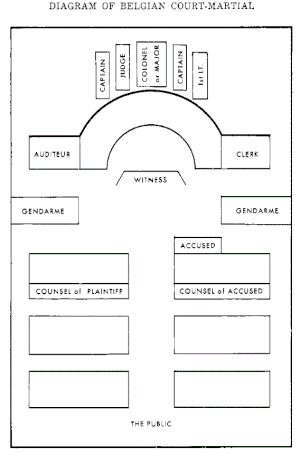
Dispostion d'une cour martiale belge en 1963
Une cour martiale est une cour qui juge de la guerre. L'adjectif « martial », qui provient du latin martialis, de Mars, le dieu de la guerre dans la mythologie romaine, est un synonyme de militaire. Si le nom de la cour peut varier selon les pays, il s'agit avant tout d'une cour militaire, qui ne juge en général que des militaires et qui n'est composée que de militaires. Il arrive qu'une cour martiale juge des civils dans certains pays et dans certains cas, principalement en temps de guerre mais pas toujours, pour des actes touchant la défense nationale.